Sophus Juncker-Jensen

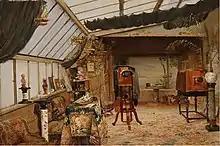
I. T. Hansen: "Interior of Sophus Juncker-Jensen's photographic studio", 1893

Juncker-Jensen acquired the exclusive rights to operating a photographic studio at the Nordic Exhibition of 1888. It opened on 18 May 1888 and he made portrait photographs of many of the visitors and sold large prints of his exterior and interior photographs from the exhibition.